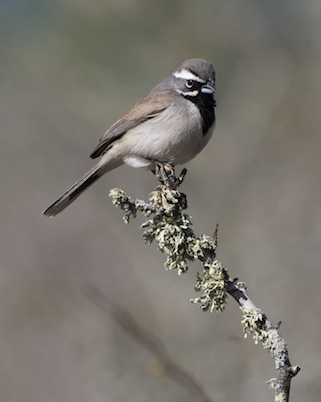
the overall grey color of this small bird is marked by the vivid black triangle shape on it's breast.
a grey and black bird with a small blue beak and grey/black breast.
this little guy is mostly gray with a black neck, and a white eyebrow.
this bird has a grey nape and crown, with a black cheek patch and white stripe in the crown area, and its breast has a large black stripe and the abdomen is light grey.
the small bird is mostly grey with a black breast and a short pointed beak.
a small grey bird, with a lighter grey belly, black throat, white eyebrows, and a short bill.
this bird has wings that are grey and has a rotund belly
this gray bird has a black throat and white eyebrow and malar stripe.
this bird is mostly shades of gray with white above and below its eyes.
a small gray bird with black eyes and white brow, small beak, and long gray tail feathers.
Species: Black Throated Sparrow